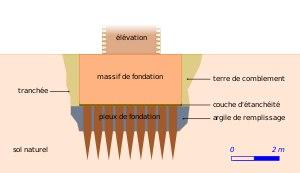
Le temple gallo-romain de Tours est un ancien édifice cultuel de type fanum, daté de la fin du Iᵉʳ siècle de notre ère et qui se situait dans le centre-ville de la cité antique de Caesarodunum, correspondant également au cœur de la ville contemporaine de Tours, dans le département d'Indre-et-Loire.